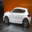
Label: automobile